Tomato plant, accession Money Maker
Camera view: horizontal (90 deg, fisheye); turntable rotation: 0 degrees
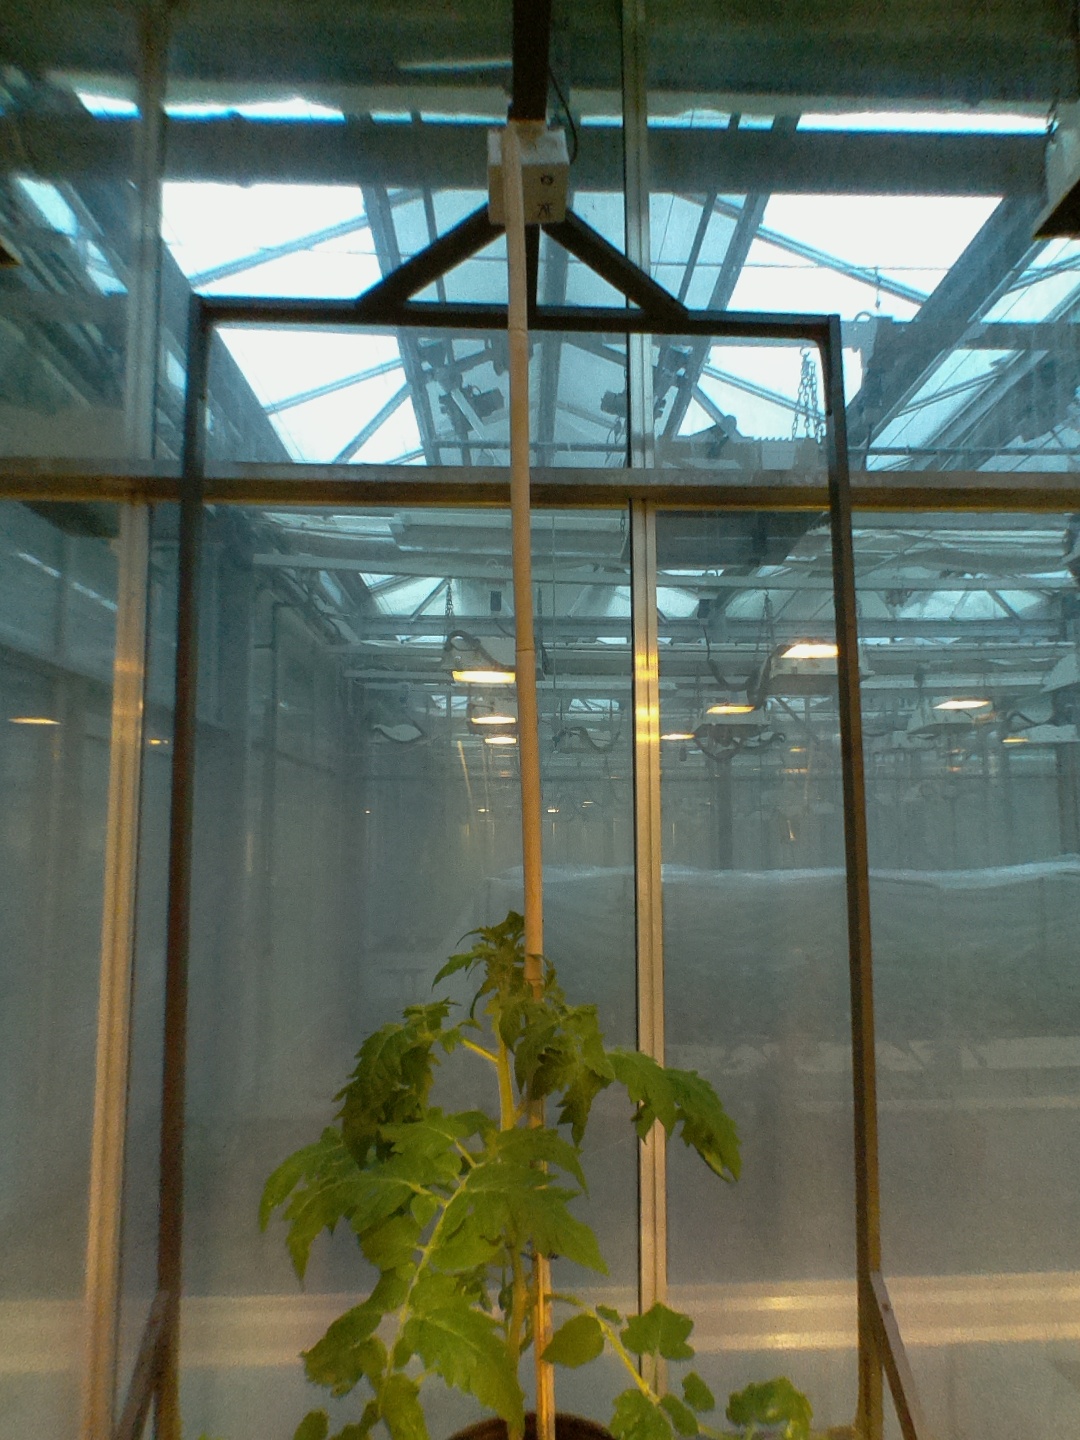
BBCH growth stage 20: First Side shoot start formed